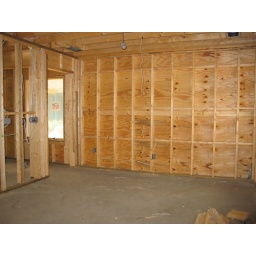
in guest bedroom -- looking towards the door out